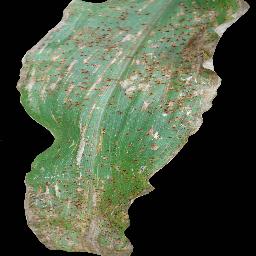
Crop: corn
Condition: (maize)_common_rust